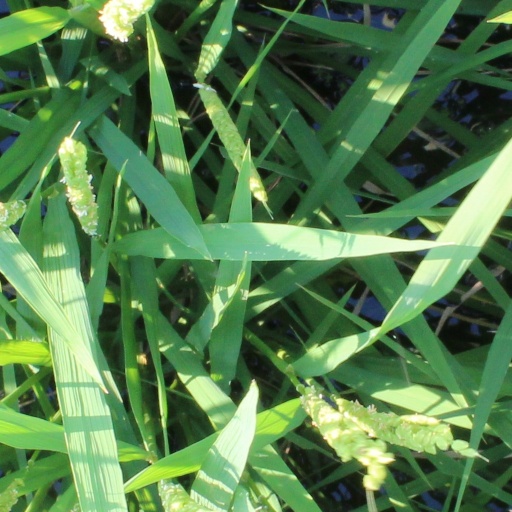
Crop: rice